Ulla Poulsen

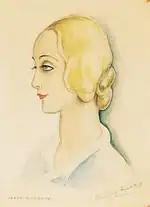
A 1934 portrait of Poulsen by Gerda Wegener

She married three times. Her first husband was Danish actor and director Johannes Poulsen, the nephew of Olaf Poulsen. She starred as Queen Titania in his production of "A Midsummer Night's Dream" and choreographed his 1936 production of "Jedermann". She later married Baron Christian Carl Otto Rosenørn-Lehn, a member of the Danish nobility. Her third marriage was to Helge Nordhal Skou.